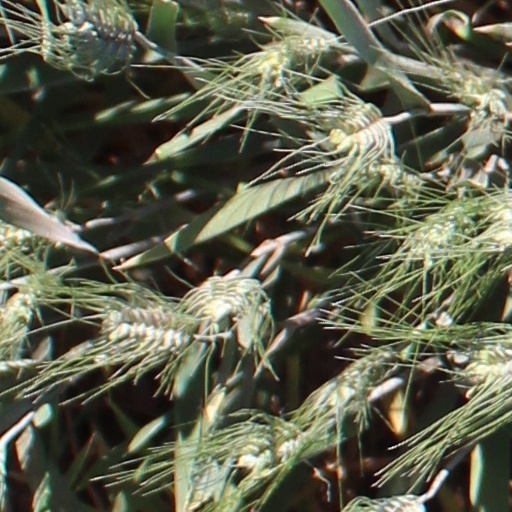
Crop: wheat